Azen Gushnasp

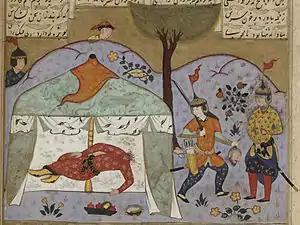
Azen Gushnasp beheaded in his tent by Zadespras.

Azen Gushnasp was an Iranian statesman who served as the minister ("wuzurg framadār") of the Sasanian king Hormizd IV (r. 579–590) from an unknown date till his death in 590.